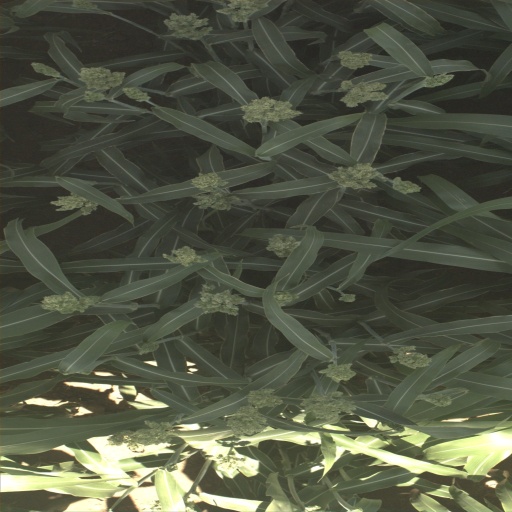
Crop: sorghum